Sea Power

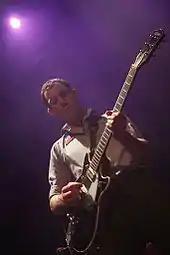
Guitarist Martin Noble playing in Paris in 2008

In February 2008, the band appeared on "Later with Jools Holland", playing "Waving Flags", "Canvey Island" and "No Lucifer". They were accompanied by members of the London Bulgarian Choir and a display of Cumbrian wrestling.